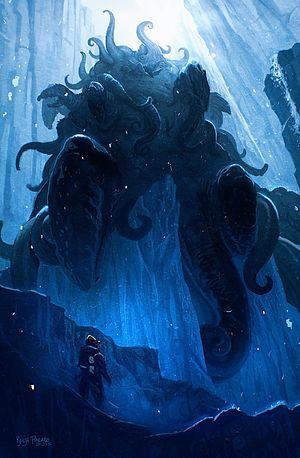
Le sculpteur George Rogers se tient devant le Grand Ancien Rhan-Tegoth endormi sur son trône en Alaska.Illustration de Borja Pindado d'après L'Horreur dans le musée, nouvelle de Howard Phillips Lovecraft."
L'Horreur dans le musée est une nouvelle de Howard Phillips Lovecraft, écrite en octobre 1932 et parue en juillet 1933 dans le magazine Weird Tales. Cette nouvelle a été publiée sous la signature de Hazel Heald, femme de lettres pour qui Lovecraft a effectué plusieurs travaux de révision en tant que nègre littéraire.
Les Grands Anciens sont des créatures extraterrestres fictionnelles, originellement issues de l'œuvre littéraire de l'écrivain américain Howard Phillips Lovecraft.